Thiazole synthase

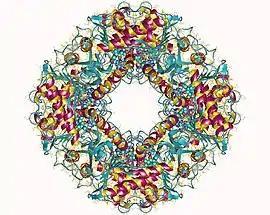
Thiazole synthase oktamer, Saccharomyces cerevisiae

Thiazole synthase ("thiG (gene)") is an enzyme with systematic name "1-deoxy-D-xylulose 5-phosphate:thiol sulfurtransferase". This enzyme catalyses the following chemical reaction